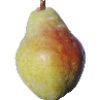
Label: Pear Williams 1